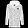
Label: Coat